History of Lorient

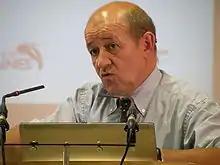
Jean-Yves Le Drian, mayor from 1981 to 1998, helped set up the Lorient conurbation.

The Keroman peninsula is chosen as the site for a U-boat base. The project was structured around a slipway, with the submarines kept dry in the cells. The project was accepted by Hitler, and work began in January 1941. Work began in January 1940, and in May 1941 two Dom-Bunkers were inaugurated around the slipway in the fishing port. Construction of the Keroman I base began in February 1941, and Keroman II three months later, in May. Keroman I was inaugurated on September 1, 1941, and Keroman II in December of the same year. In Lanester, a shelter bunker for two U-boats was built from November 1940 and inaugurated on October 1, 1941. Nearly a million cubic meters of concrete were used to build the fortress, representing almost a quarter of the concrete used in France for the German military effort, as well as 40,000 m3 of formwork wood.